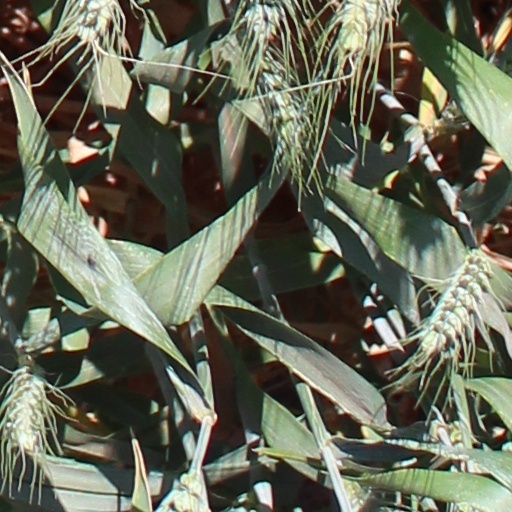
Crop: wheat